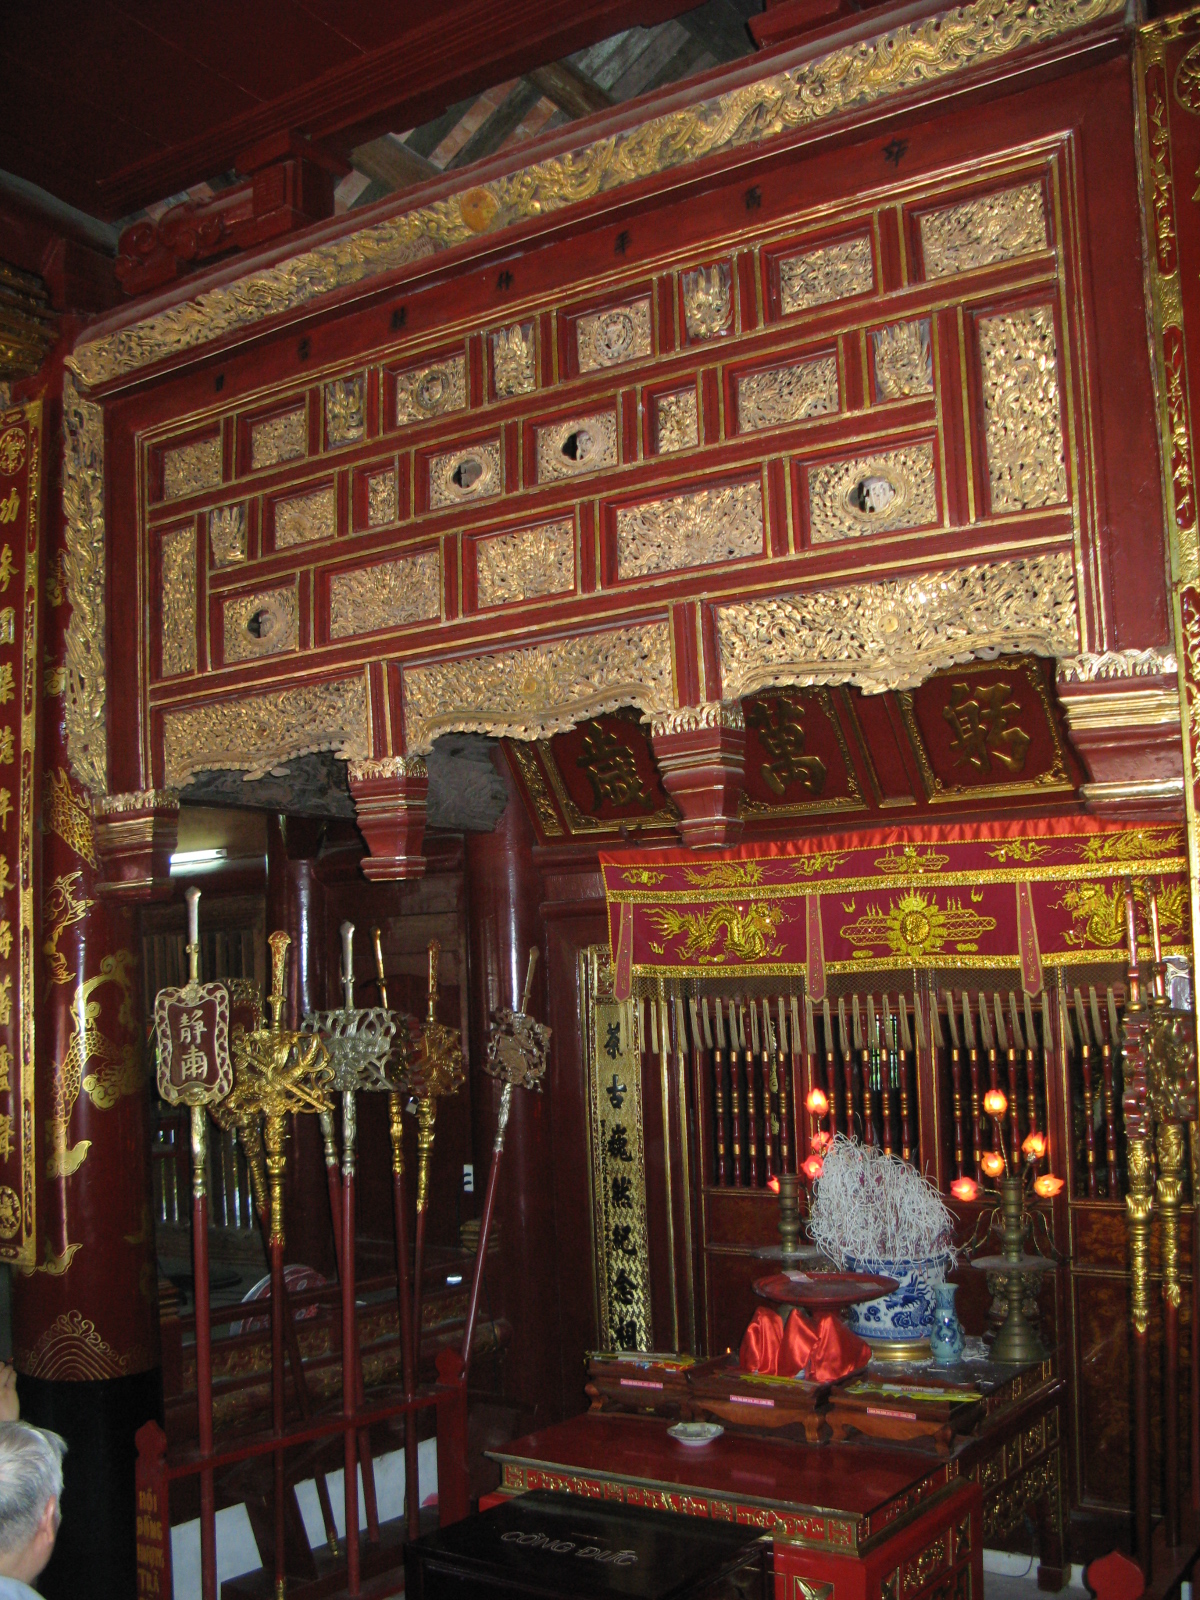
user: text: Những hoa văn trang trí lớn trên các bức tường màu đỏ có màu gì?
assistant: text: Màu vàng.

user: text: Có bao nhiêu cây vũ khí hoặc vật phẩm nghi lễ được đặt đứng ở phía bên trái của bàn thờ?
assistant: text: tám (8) cây.

user: text: Chiếc hộp gỗ màu đen có chữ 'CÔNG ĐỨC' ở phía dưới bên phải của hình được sử dụng để làm gì?
assistant: text: Dùng để nhận tiền công đức (tiền quyên góp) của khách thập phương.

user: text: Các hình ảnh rồng vàng trên tấm màn thờ màu đỏ ở trung tâm bức ảnh thường tượng trưng cho ý nghĩa văn hóa nào trong truyền thống Việt Nam?
assistant: text: Hình ảnh rồng thường tượng trưng cho quyền lực, sự thịnh vượng, may mắn và linh thiêng.

user: text: Kể tên hai loại vật phẩm khác nhau được đặt trên bàn thờ chính và giải thích mối quan hệ chức năng của chúng trong một buổi lễ thờ cúng.
assistant: text: Trên bàn thờ có đèn (nến) và các vật phẩm cúng dường như bát hương, hoa quả, hoặc thức ăn. Đèn dùng để thắp sáng, biểu trưng cho sự giác ngộ hoặc dẫn lối, còn vật phẩm cúng dường được dâng lên để bày tỏ lòng thành kính, cầu mong bình an và may mắn từ thần linh hoặc tổ tiên.